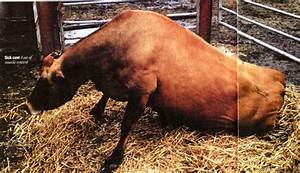
Label: mucca